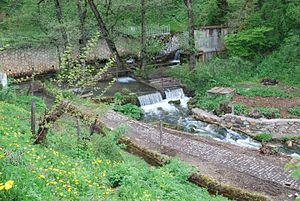
Le Vardar ou Axios est le plus long fleuve de la Macédoine géographique. Avec ses 388 km il traverse la République de Macédoine du Nord et le nord de la Grèce. La partie grecque du fleuve est longue de 87 km.
Cette liste de sources par débit a pour objectif de classer les sources dont le débit moyen est supérieur à 1 000 litres/seconde.
Gostivar est une municipalité et une ville du nord-ouest de la Macédoine du Nord, traversée par le Vardar. La municipalité comptait 81 042 habitants en 2002 et s'étend sur 513,39 km². La ville en elle-même compte 35 847 habitants, le reste de la population étant réparti dans les villages alentour.